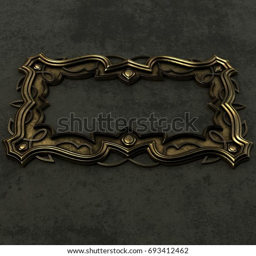
picture frame on the wall ... 3d illustration